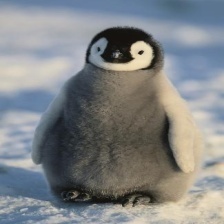
Species: EMPEROR PENGUIN
Scientific name: APTENODYTES FORSTERI
ImageNet parent category: king_penguin